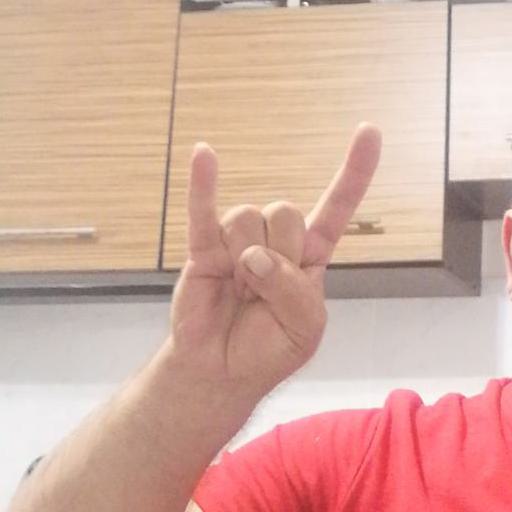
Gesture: rock